James Farrell (police officer)

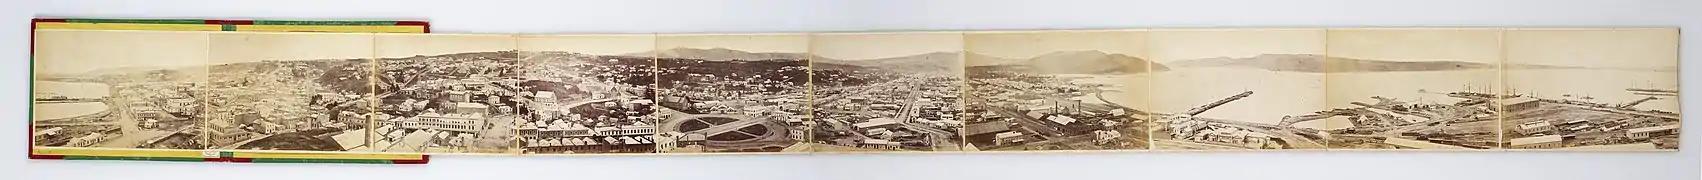
Dunedin in 1874

Shortly after Farrell moved to New Zealand, he married Bridget Megley. Megley had arrived in Dunedin in 1862 as an assisted female. In 1870, Farrell found that his wife and a friend of his, police sergeant Thomas Ryan, were having an affair. Ryan transferred out of Dunedin, only returning in 1872 after leaving the force. At just after 11pm on 4 January 1873 Farrell was shot in the arm. He alleged that Ryan was the shooter and was attempting to kill him. In the resulting trial, which attracted "enormous publicity", Ryan was acquitted. Other than Farrell, no one else saw the person who fired the shots. Two witnesses had also placed Ryan at another place at the time of the shooting. Farrell subsequently started to "behave erratically", arresting Ryan on a firearms charge. Demoted to sergeant, Farrell was transferred to Lawrence. He was eventually discharged from the force in Otago by 1875 as his behaviour continued to deteriorate.